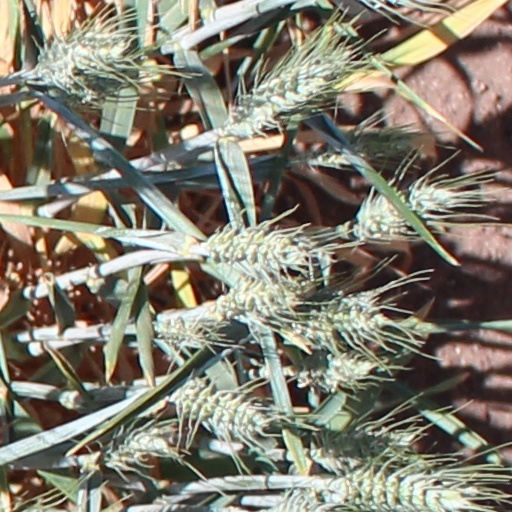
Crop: wheat